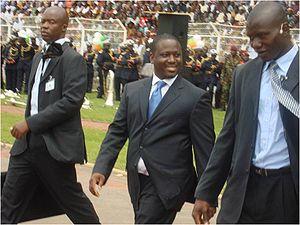
La Côte d’Ivoire, en forme longue république de Côte d’Ivoire, est un pays situé en Afrique, sur l'océan Atlantique, dans la partie occidentale du golfe de Guinée. D’une superficie de 322 462 km², elle est bordée au nord-nord-ouest par le Mali, au nord-est par le Burkina Faso, à l'est par le Ghana, au sud-ouest par le Liberia, à l'ouest-nord-ouest par la Guinée et au sud par l’océan Atlantique. La population est estimée à 26 378 274 habitants en 2020. La Côte d’Ivoire a pour capitale politique et administrative Yamoussoukro bien que la quasi-totalité des institutions se trouvent à Abidjan, son principal centre économique. Ayant pour langue officielle le français, il existe plus de 60 autres dialectes parlés au quotidien. Elle a pour monnaie, le franc CFA. Le pays fait partie de la CEDEAO, de l’Union africaine et de l'Organisation de la coopération islamique.